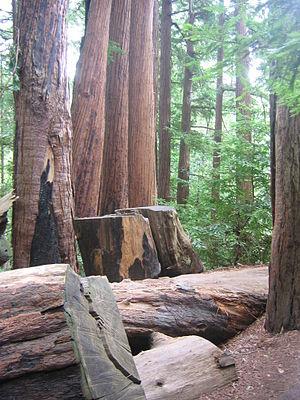
Cet article décrit la politique environnementale des États-Unis, c'est-à-dire l'ensemble des lois et des décisions gouvernementales ayant des conséquences sur l'environnement.